Ultra Fight Orb

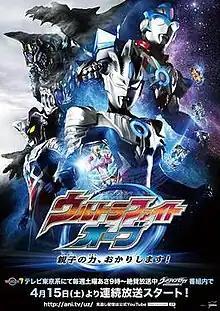
The online poster release, featuring the characters involved. (Clockwise: Ultraman Orb Lightning Attacker, Ultraman Orb Emerium Slugger, Ultraman Zero and Reibatos)

is a Japanese television miniseries produced by Tsuburaya Productions as a spin-off of "Ultraman Orb". This miniseries is released on April 15, 2017, aired during the ending segment of "" programming block on TV Tokyo. This film as well features the live appearance of Ultraman Orb's two game-exclusive forms, and from "Ultraman Fusion Fight!". At the end of the series, it features the debut of the titular character of "Ultraman Geed".